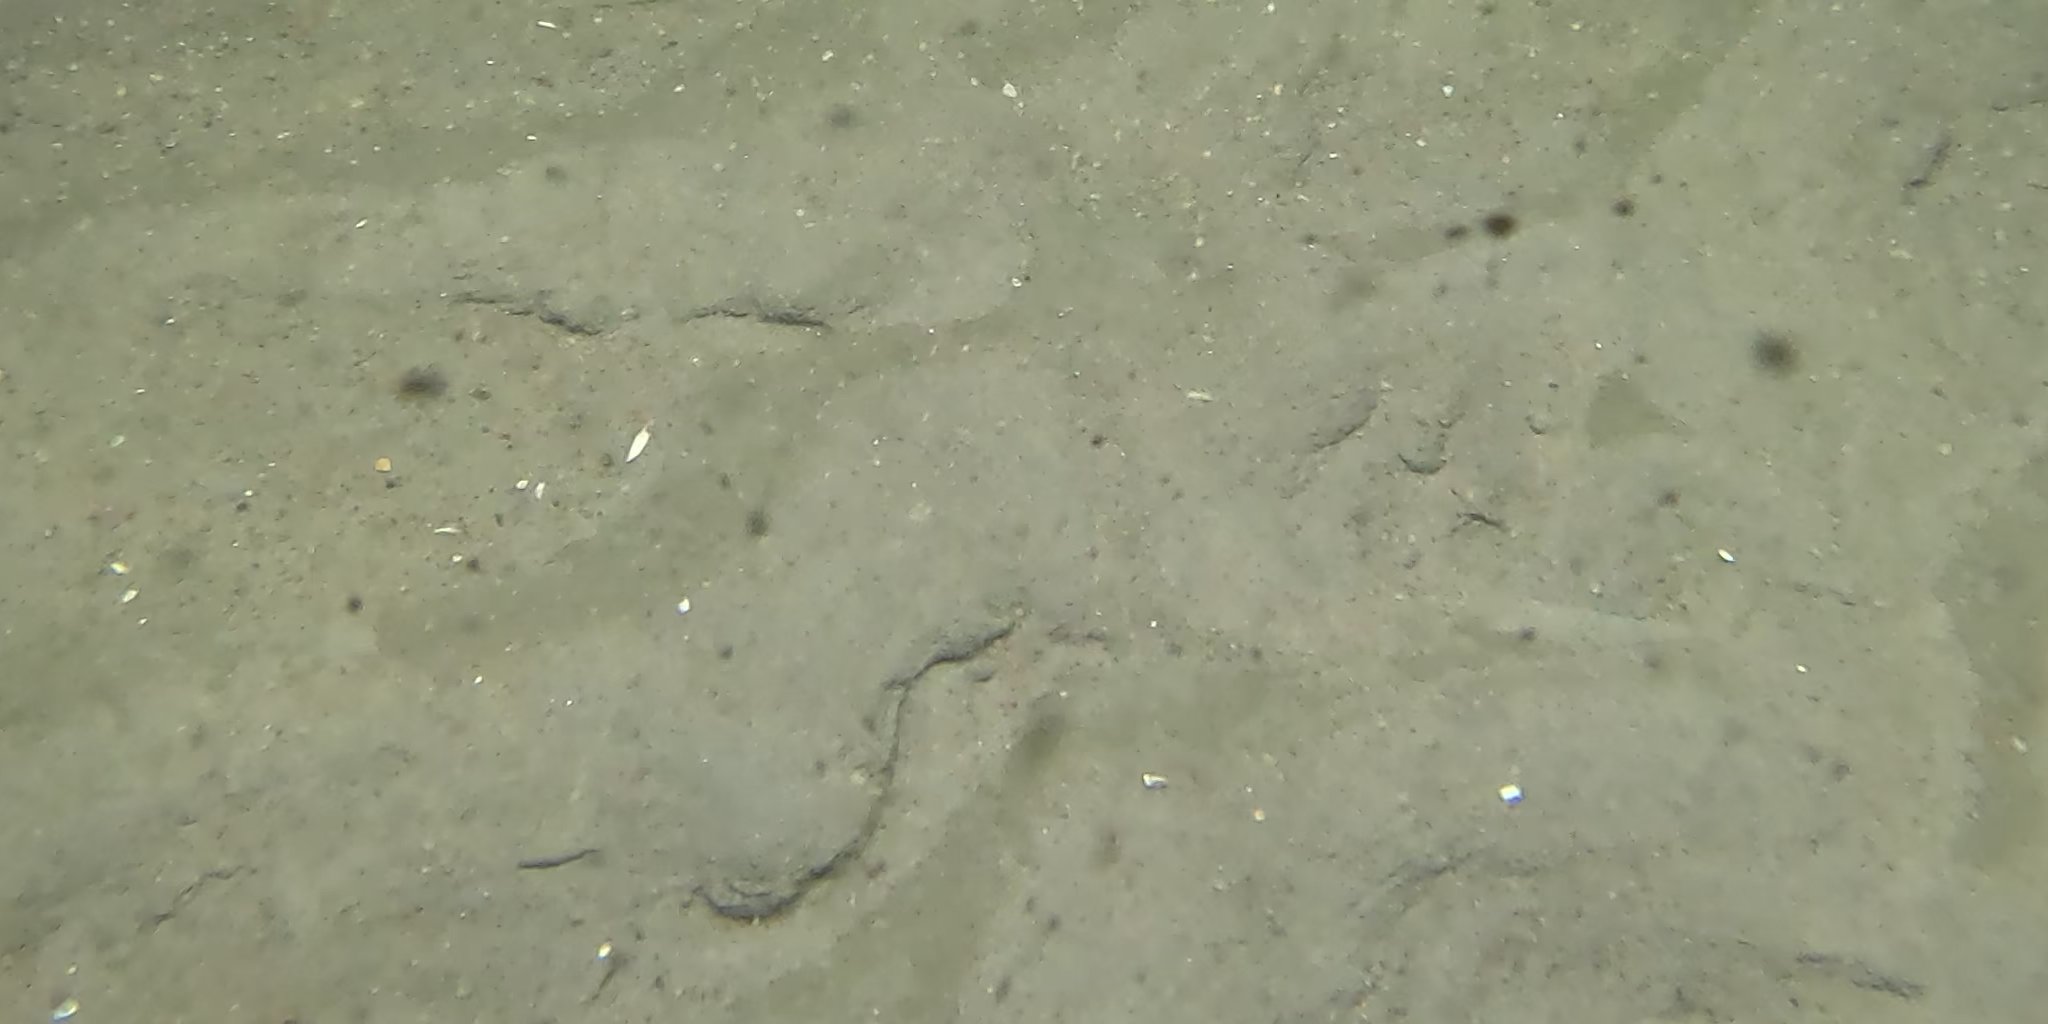
Seabed habitat: sand